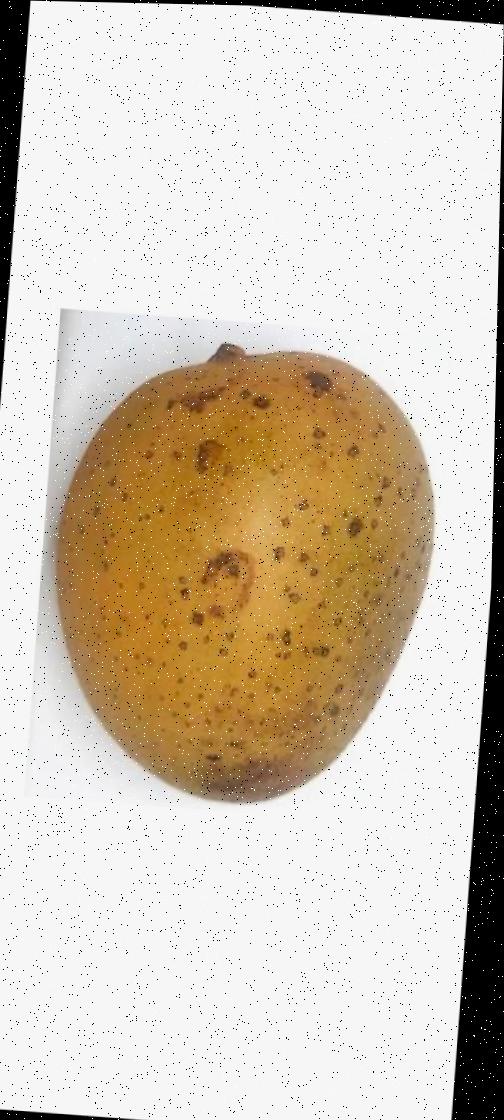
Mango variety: Gourmoti